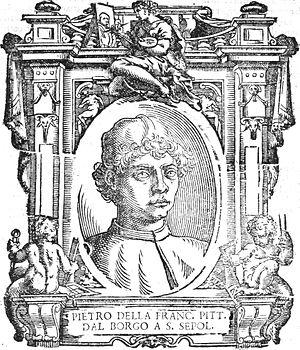
Piero della Francesca, de son nom complet Piero di Benedetto de Franceschi ou encore Pietro Borghese, né entre 1412 et 1420 à Borgo San Sepolcro dans la haute vallée du Tibre en Toscane et mort dans la même ville le 12 octobre 1492, est un artiste peintre et un mathématicien biturgens du Quattrocento.